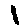
Label: 1